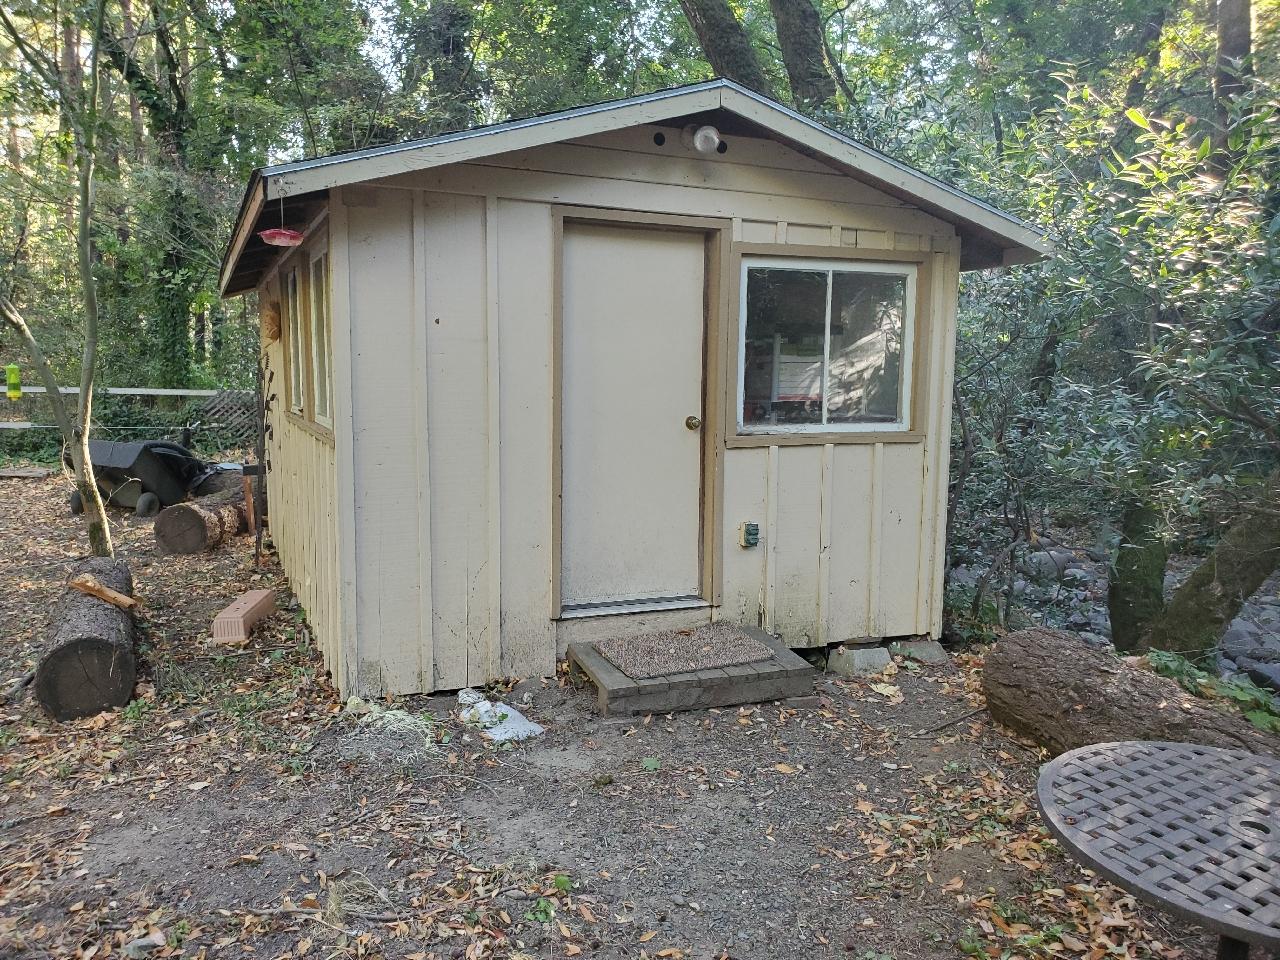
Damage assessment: no_damage